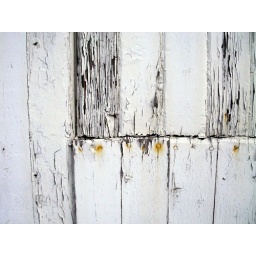
An old white-painted wooden door in Birmingham. On a disused industrial unit.